Nicolae Manolescu

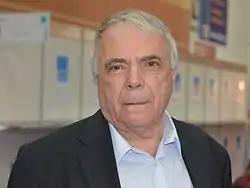
Manolescu in 2012

Nicolae Manolescu (27 November 1939 – 23 March 2024) was a Romanian literary critic. Elected a corresponding member of the Romanian Academy in 1997, he was upgraded to titular member in 2013.